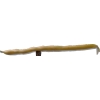
Label: bean_pod